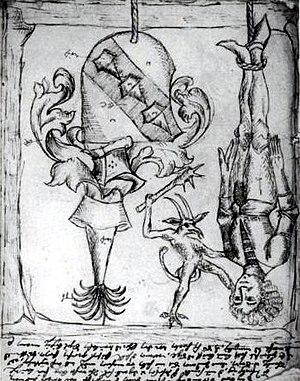
Schandbild (image infamante), Saydro et Isaac Straubinger contre Hans Judmann, 1490, Allemagne. Copie du XVIIe siècle dans les Bayerisches Hauptstaatsarchiv, Munich. p. 47.
La peinture infamante est un genre de peinture courant dans les cités-États italiennes, notamment celles du nord et du centre de la péninsule, du XIVᵉ au XVIᵉ siècle. Parmi les artistes célèbres qui peignirent des fresques infamantes, il y a Andrea del Castagno, Sandro Botticelli et Andrea del Sarto.